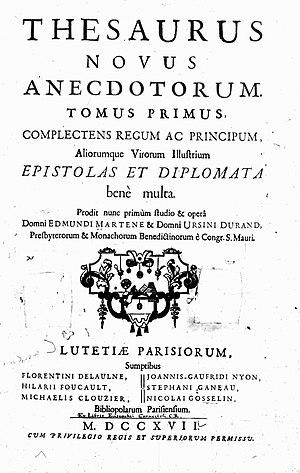
Ursin Durand, né à Tours le 20 mai 1682, décédé à Paris le 31 août 1771, était un bénédictin français de la Congrégation de Saint-Maur et un historien.
Edmond Martène est un historien et liturgiste.